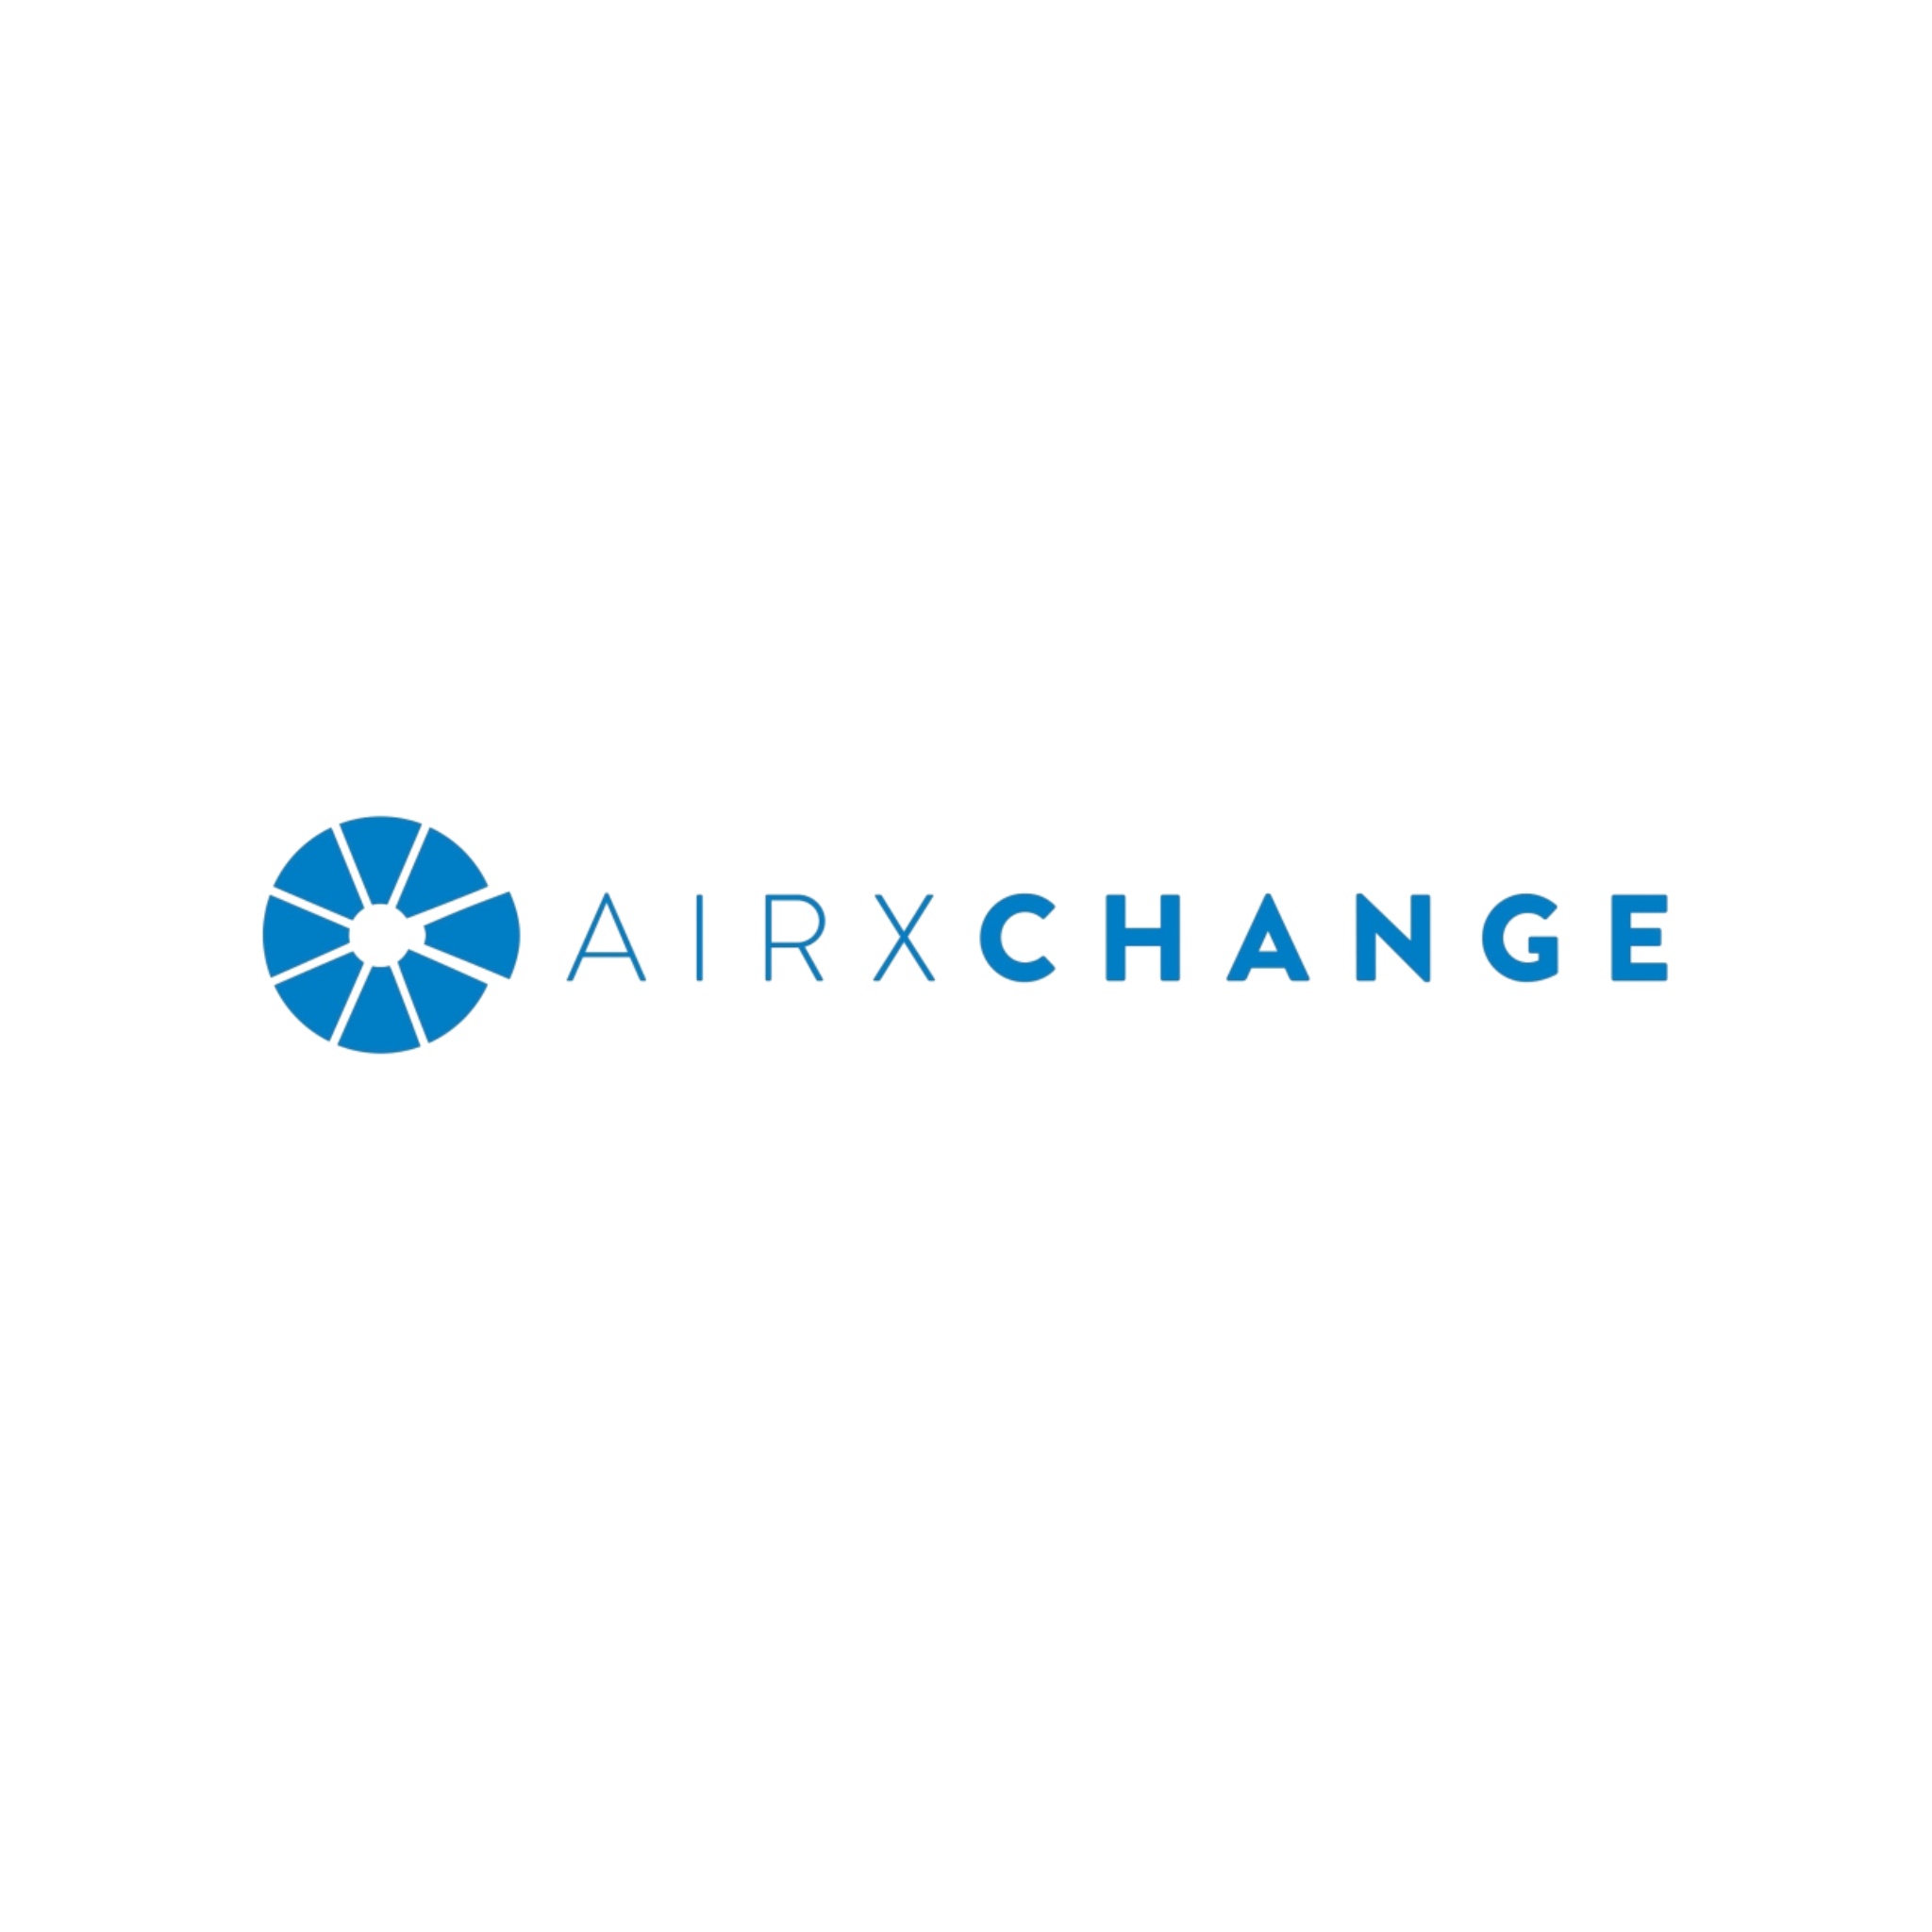
Air Xchange 18360015 Desiccant Segment Set
Specifications: Manufacturer: Air Xchange Manufacturer Part Number: 18360015 Product Type: Desiccant Segment Set
Brand: Air Xchange
Category: Home & Garden > Household Appliance Accessories > Dehumidifier Accessories > Dehumidifier Filters